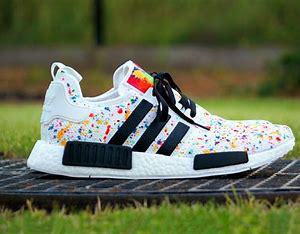
Brand: Adidas
Model: NMD